Rafael Márquez

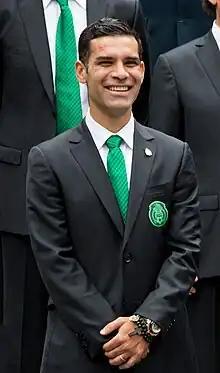
Márquez in 2014

Rafael Márquez Álvarez (born 13 February 1979) is a Mexican football coach and former player who played as a defender. He is currently the assistant coach of the Mexico national team. Nicknamed "El Káiser", after German defender Franz Beckenbauer, he is regarded as the best defender in Mexico's history and one of the best Mexican players of all time.